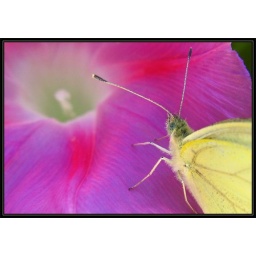
cabbage white butterfly on a burgandy morning glory in a favorite neighborhood garden